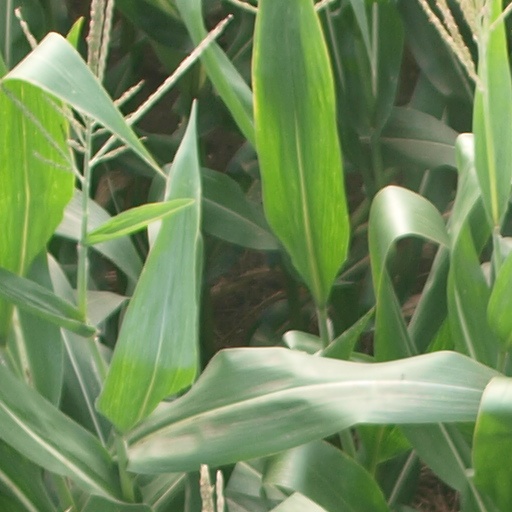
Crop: maize; corn